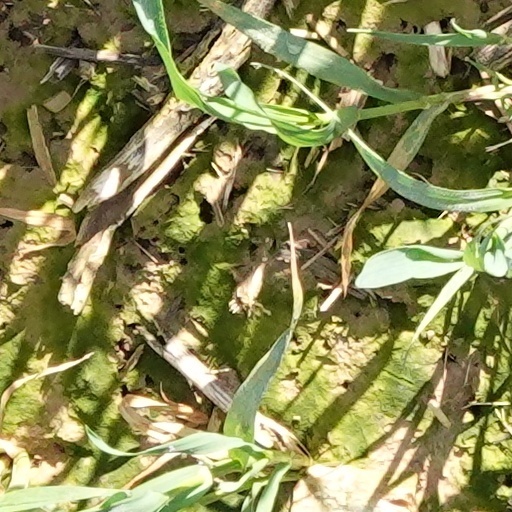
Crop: wheat